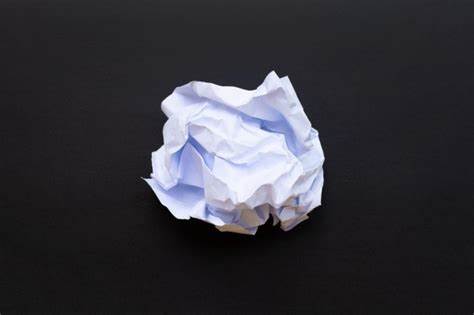
Waste category: paper